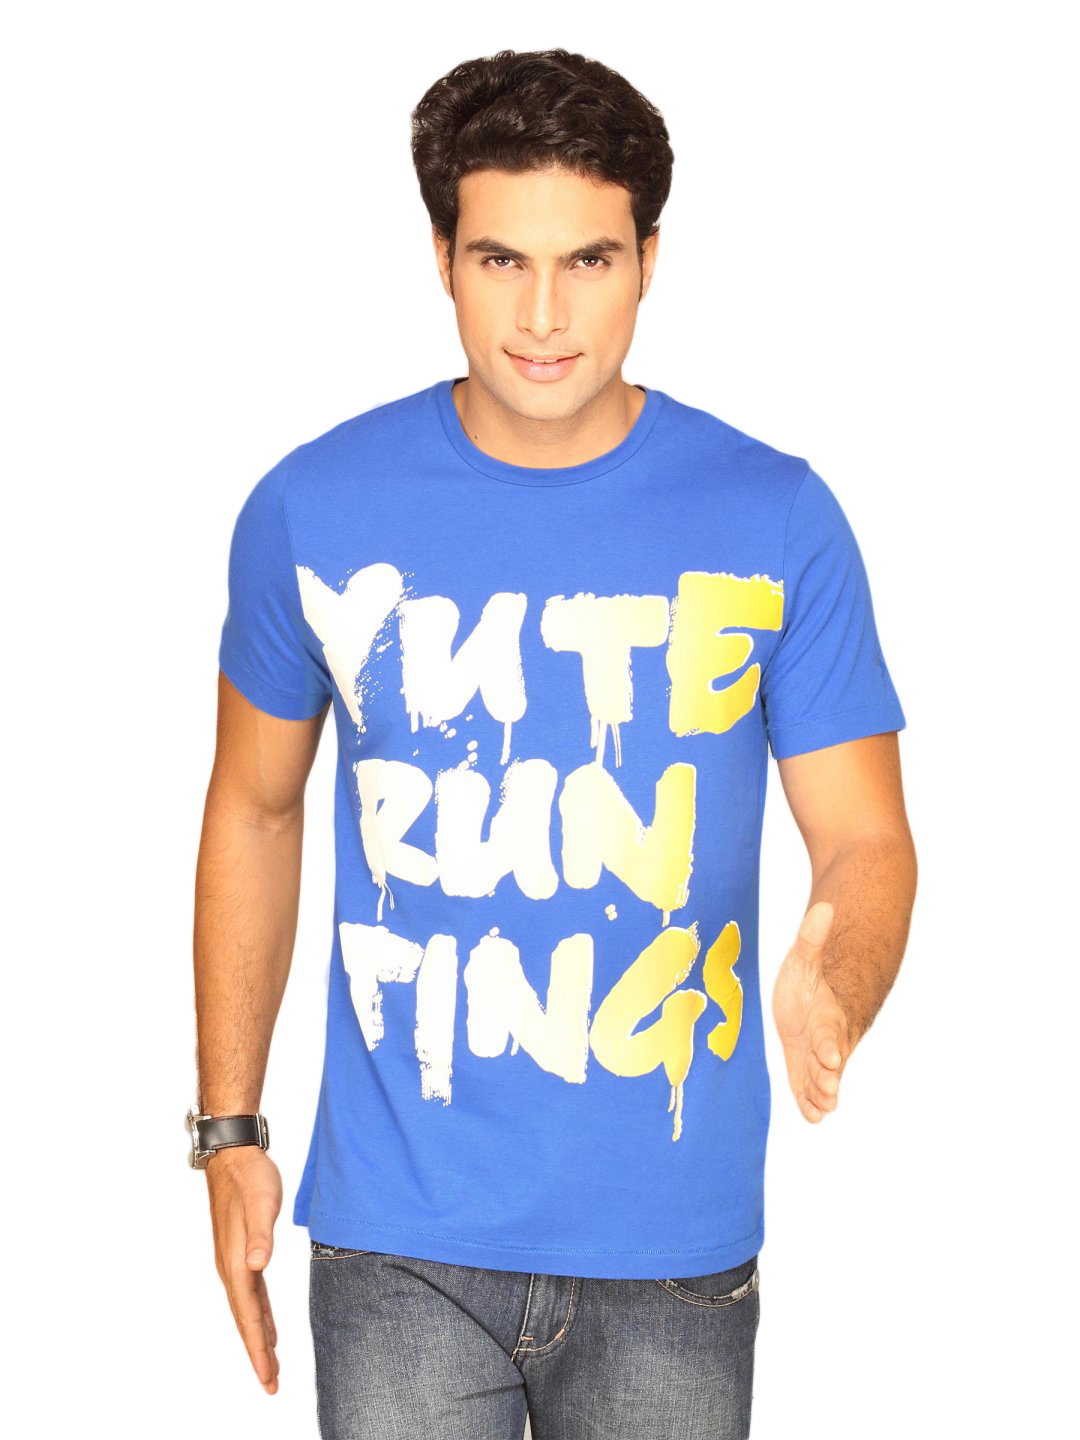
Puma Men's Slogan Blue T-shirt
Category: Apparel / Topwear / Tshirts
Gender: Men
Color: Blue
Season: Summer 2011
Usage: Casual